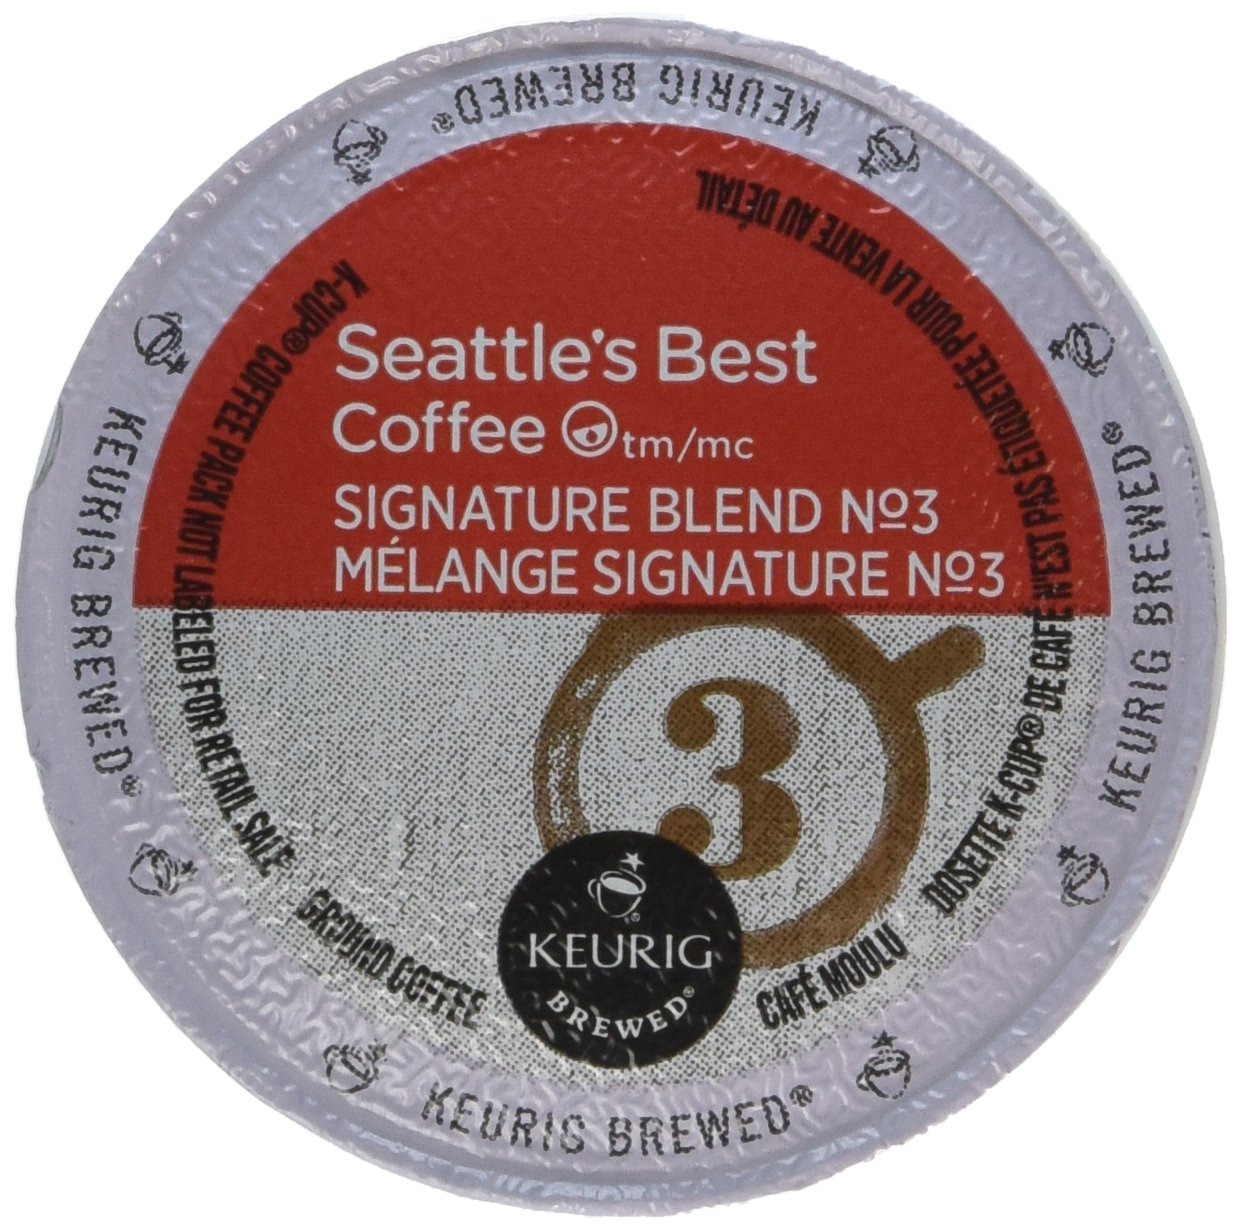
Item Name: Seattle's Best Coffee K-Cup Pods, Portside Blend, 10 CT
Bullet Point 1: Seattle's Best Coffee
Bullet Point 2: Signature Blend No. 3
Bullet Point 3: Flavor: Medium & Balanced
Bullet Point 4: *for use in Keurig Brewing Systems
Bullet Point 5: One 10-count box of Seattle's Best Signature Blend No. 3, Keurig Brewed Coffee
Product Description: This coffee is good-natured and well-rounded, but not boring. Smooth and balanced. Deep but approachable. Great for wandering a bit off the beaten path.
Value: 10.0
Unit: Count

Price: 13.9